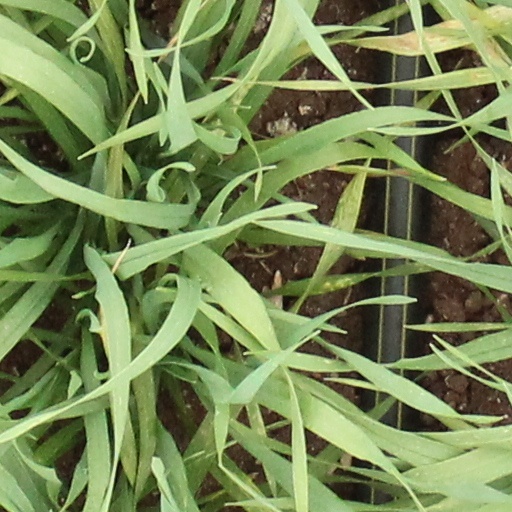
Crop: wheat